Die Forelle

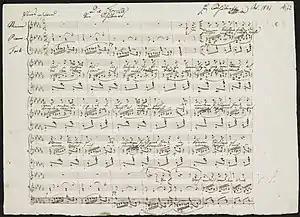
Autograph of ""

"" (German for "The Trout"), Op. 32, 550. is a lied, or song, composed in early 1817 for solo voice and piano with music by the Austrian composer Franz Schubert (1797–1828). Schubert chose to set the text of a poem by Christian Friedrich Daniel Schubart, first published in the "" in 1783. The full poem tells the story of a trout being caught by a fisherman, but in its final stanza reveals its purpose as a moral piece warning young women to guard against young men. When Schubert set the poem to music, he removed the last verse, which contained the moral, changing the song's focus and enabling it to be sung by male or female singers. Schubert produced six subsequent copies of the work, all with minor variations.